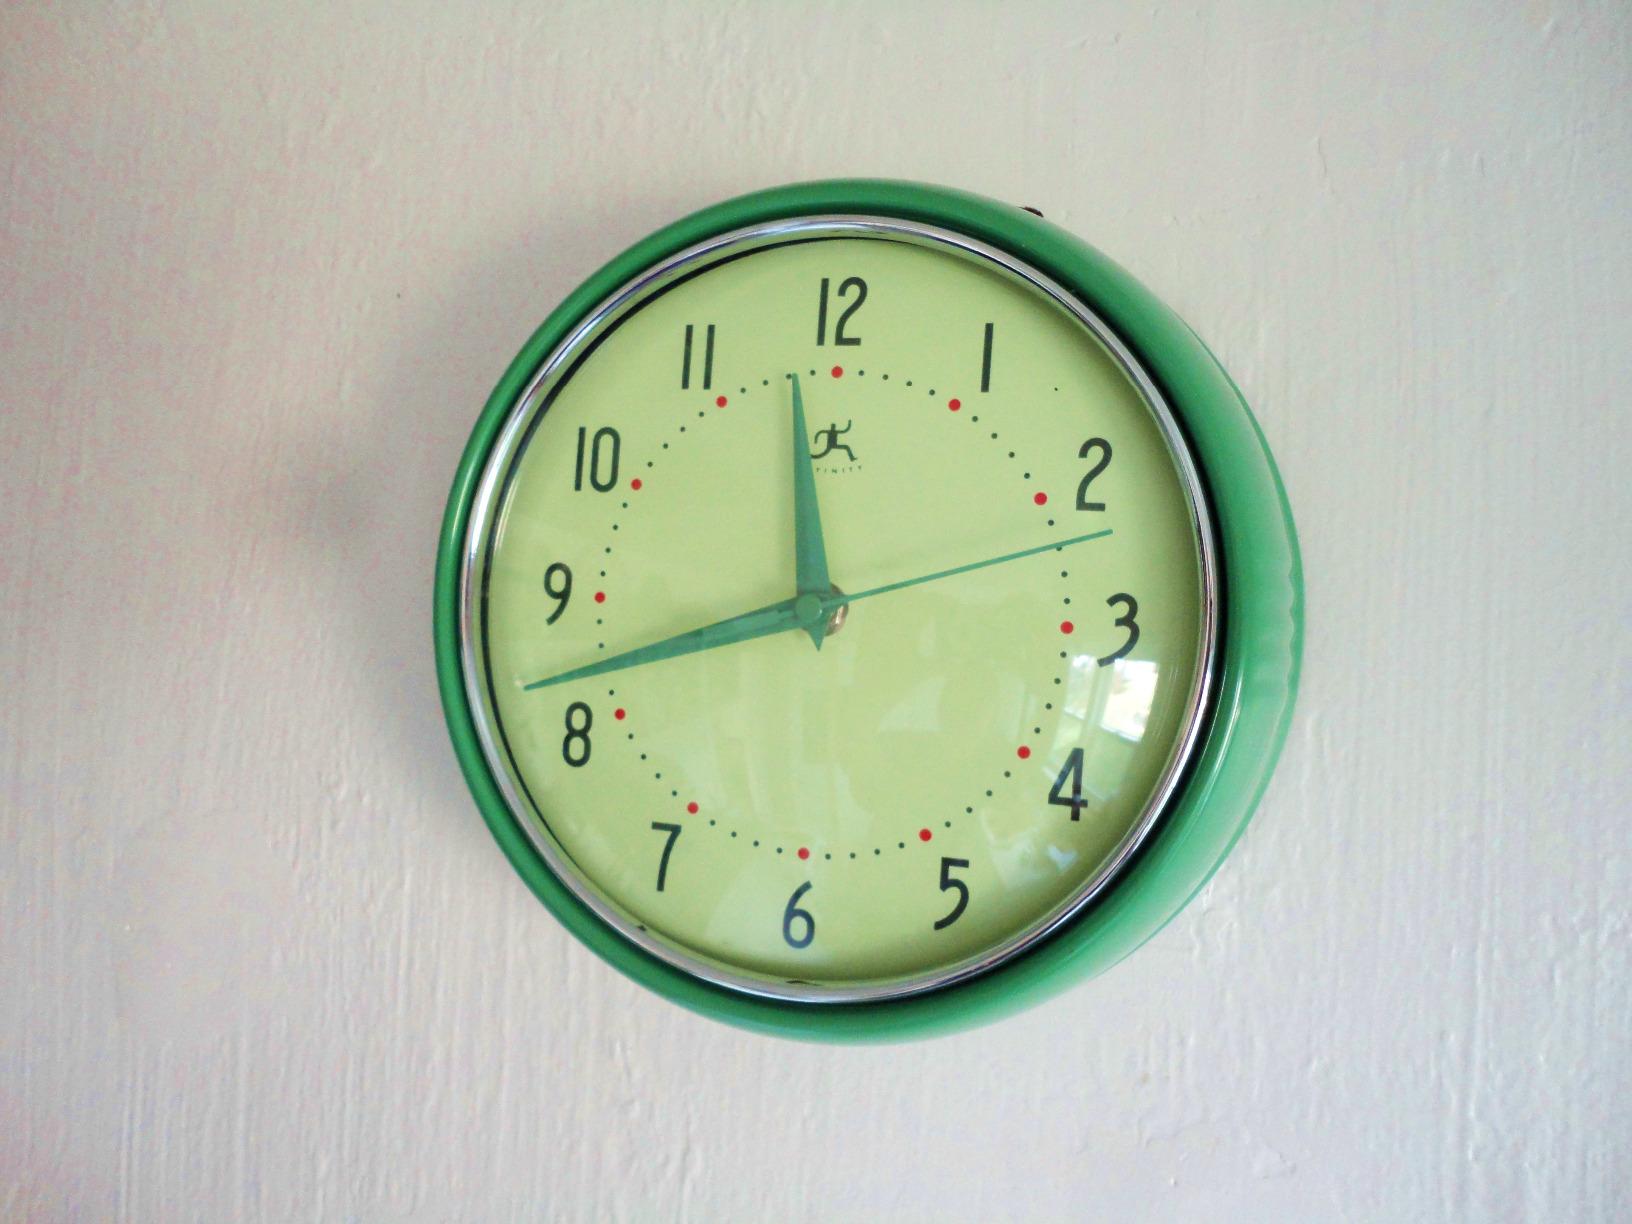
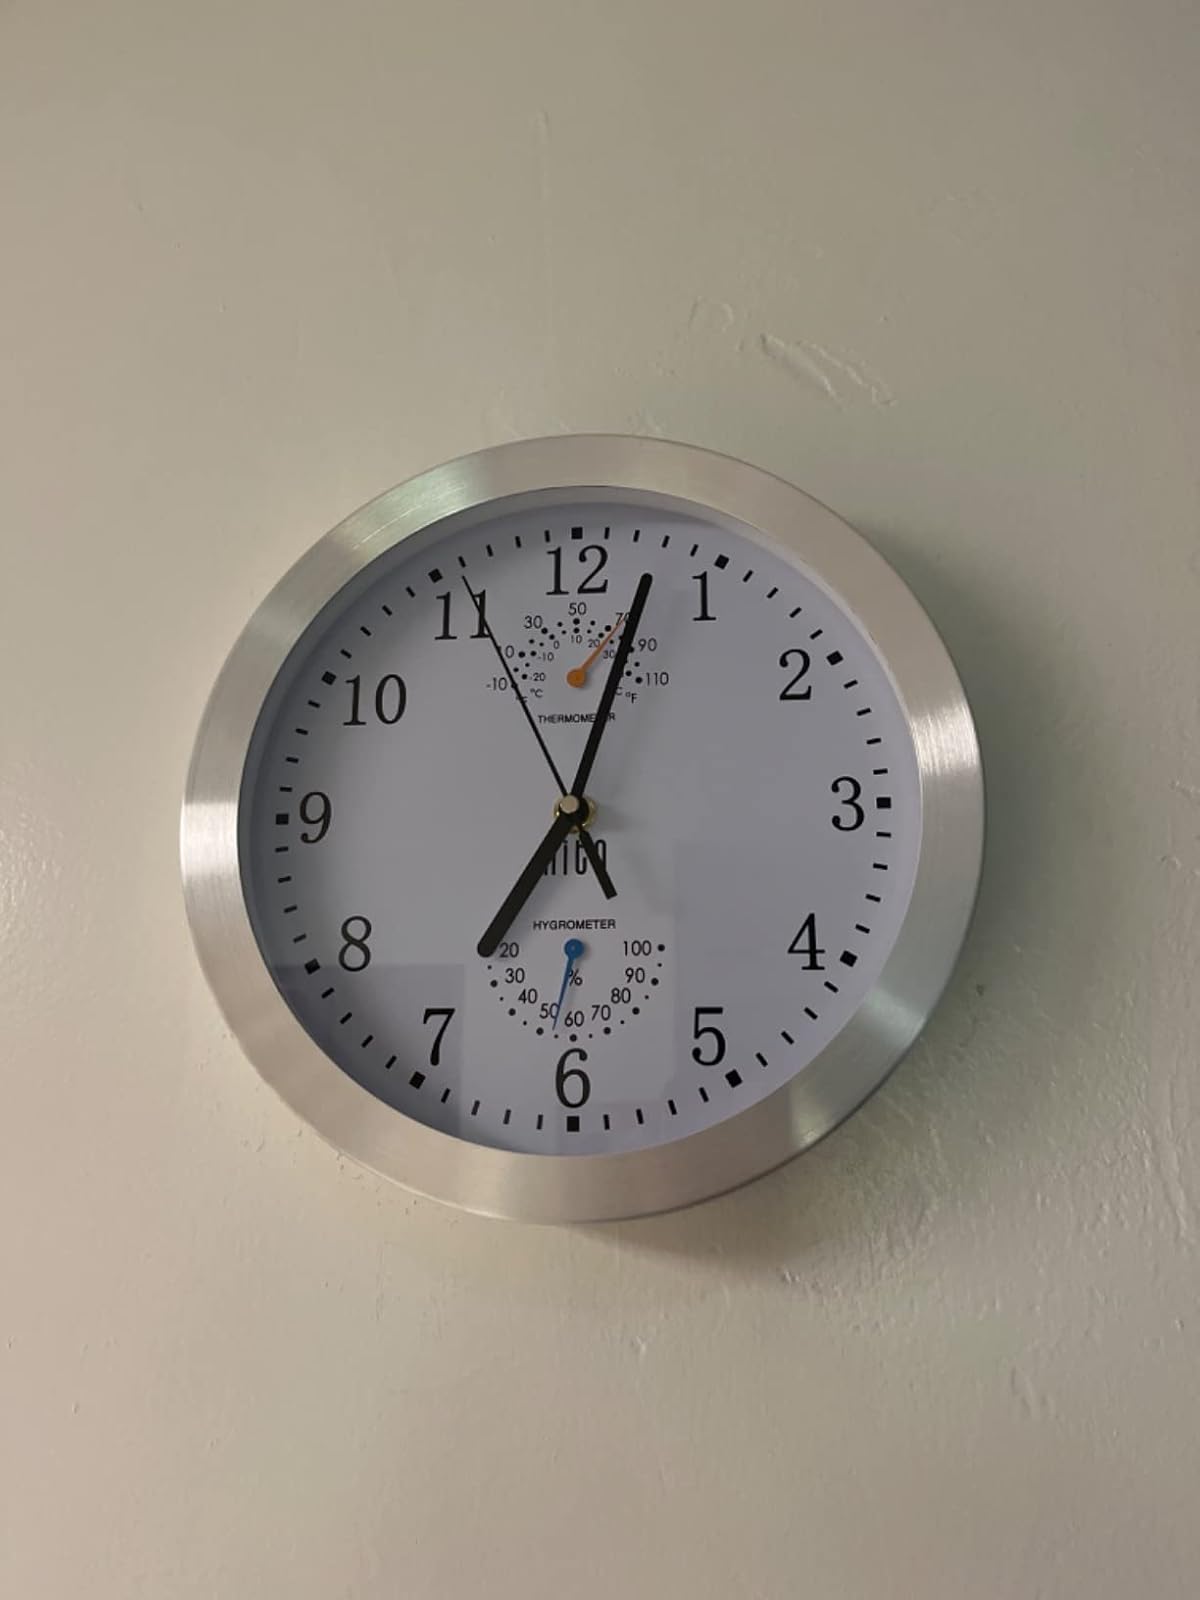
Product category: clock
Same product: no